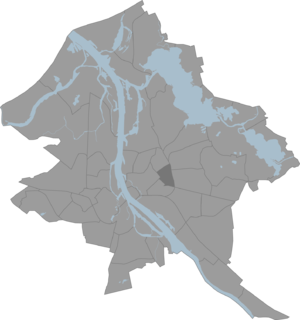
Grīziņkalns est un voisinage des arrondissements Central et de Latgale à Riga en Lettonie.